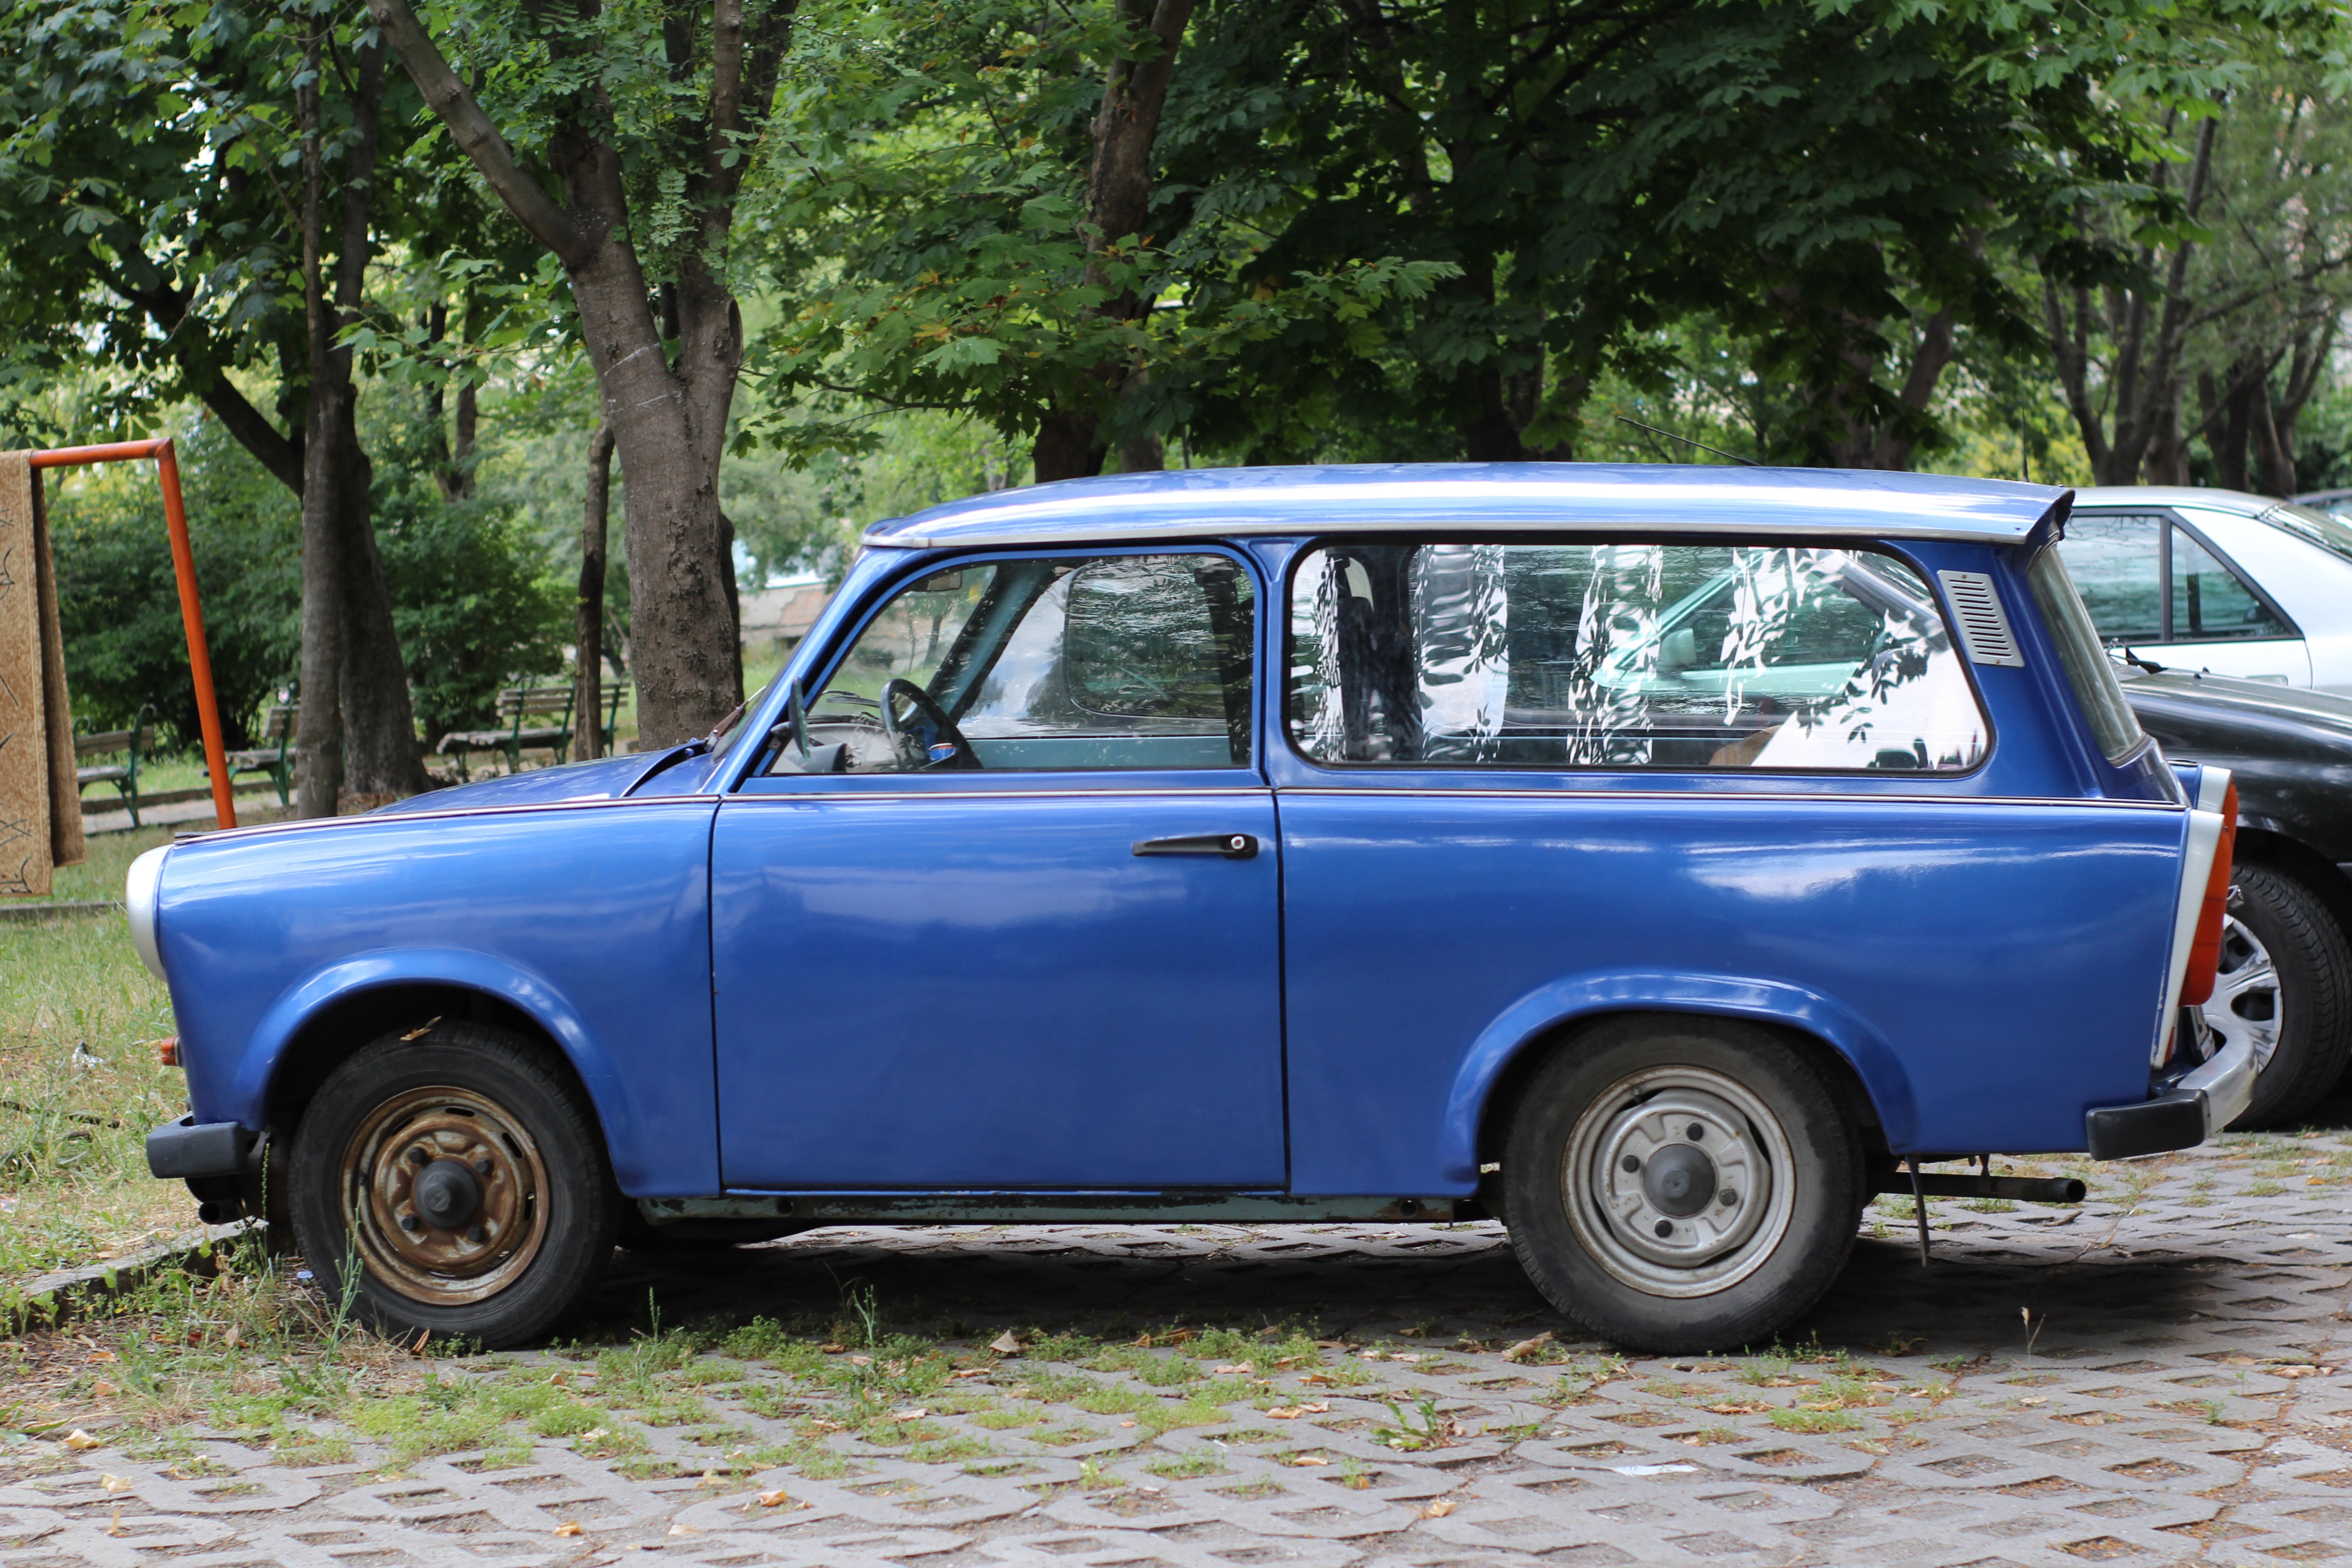
white, car, retro, old, parking, vehicle, blue, classic car, sedan, germany, timber, trabant, gdr, side part, on the side, land vehicle, automobile make, compact car, family car